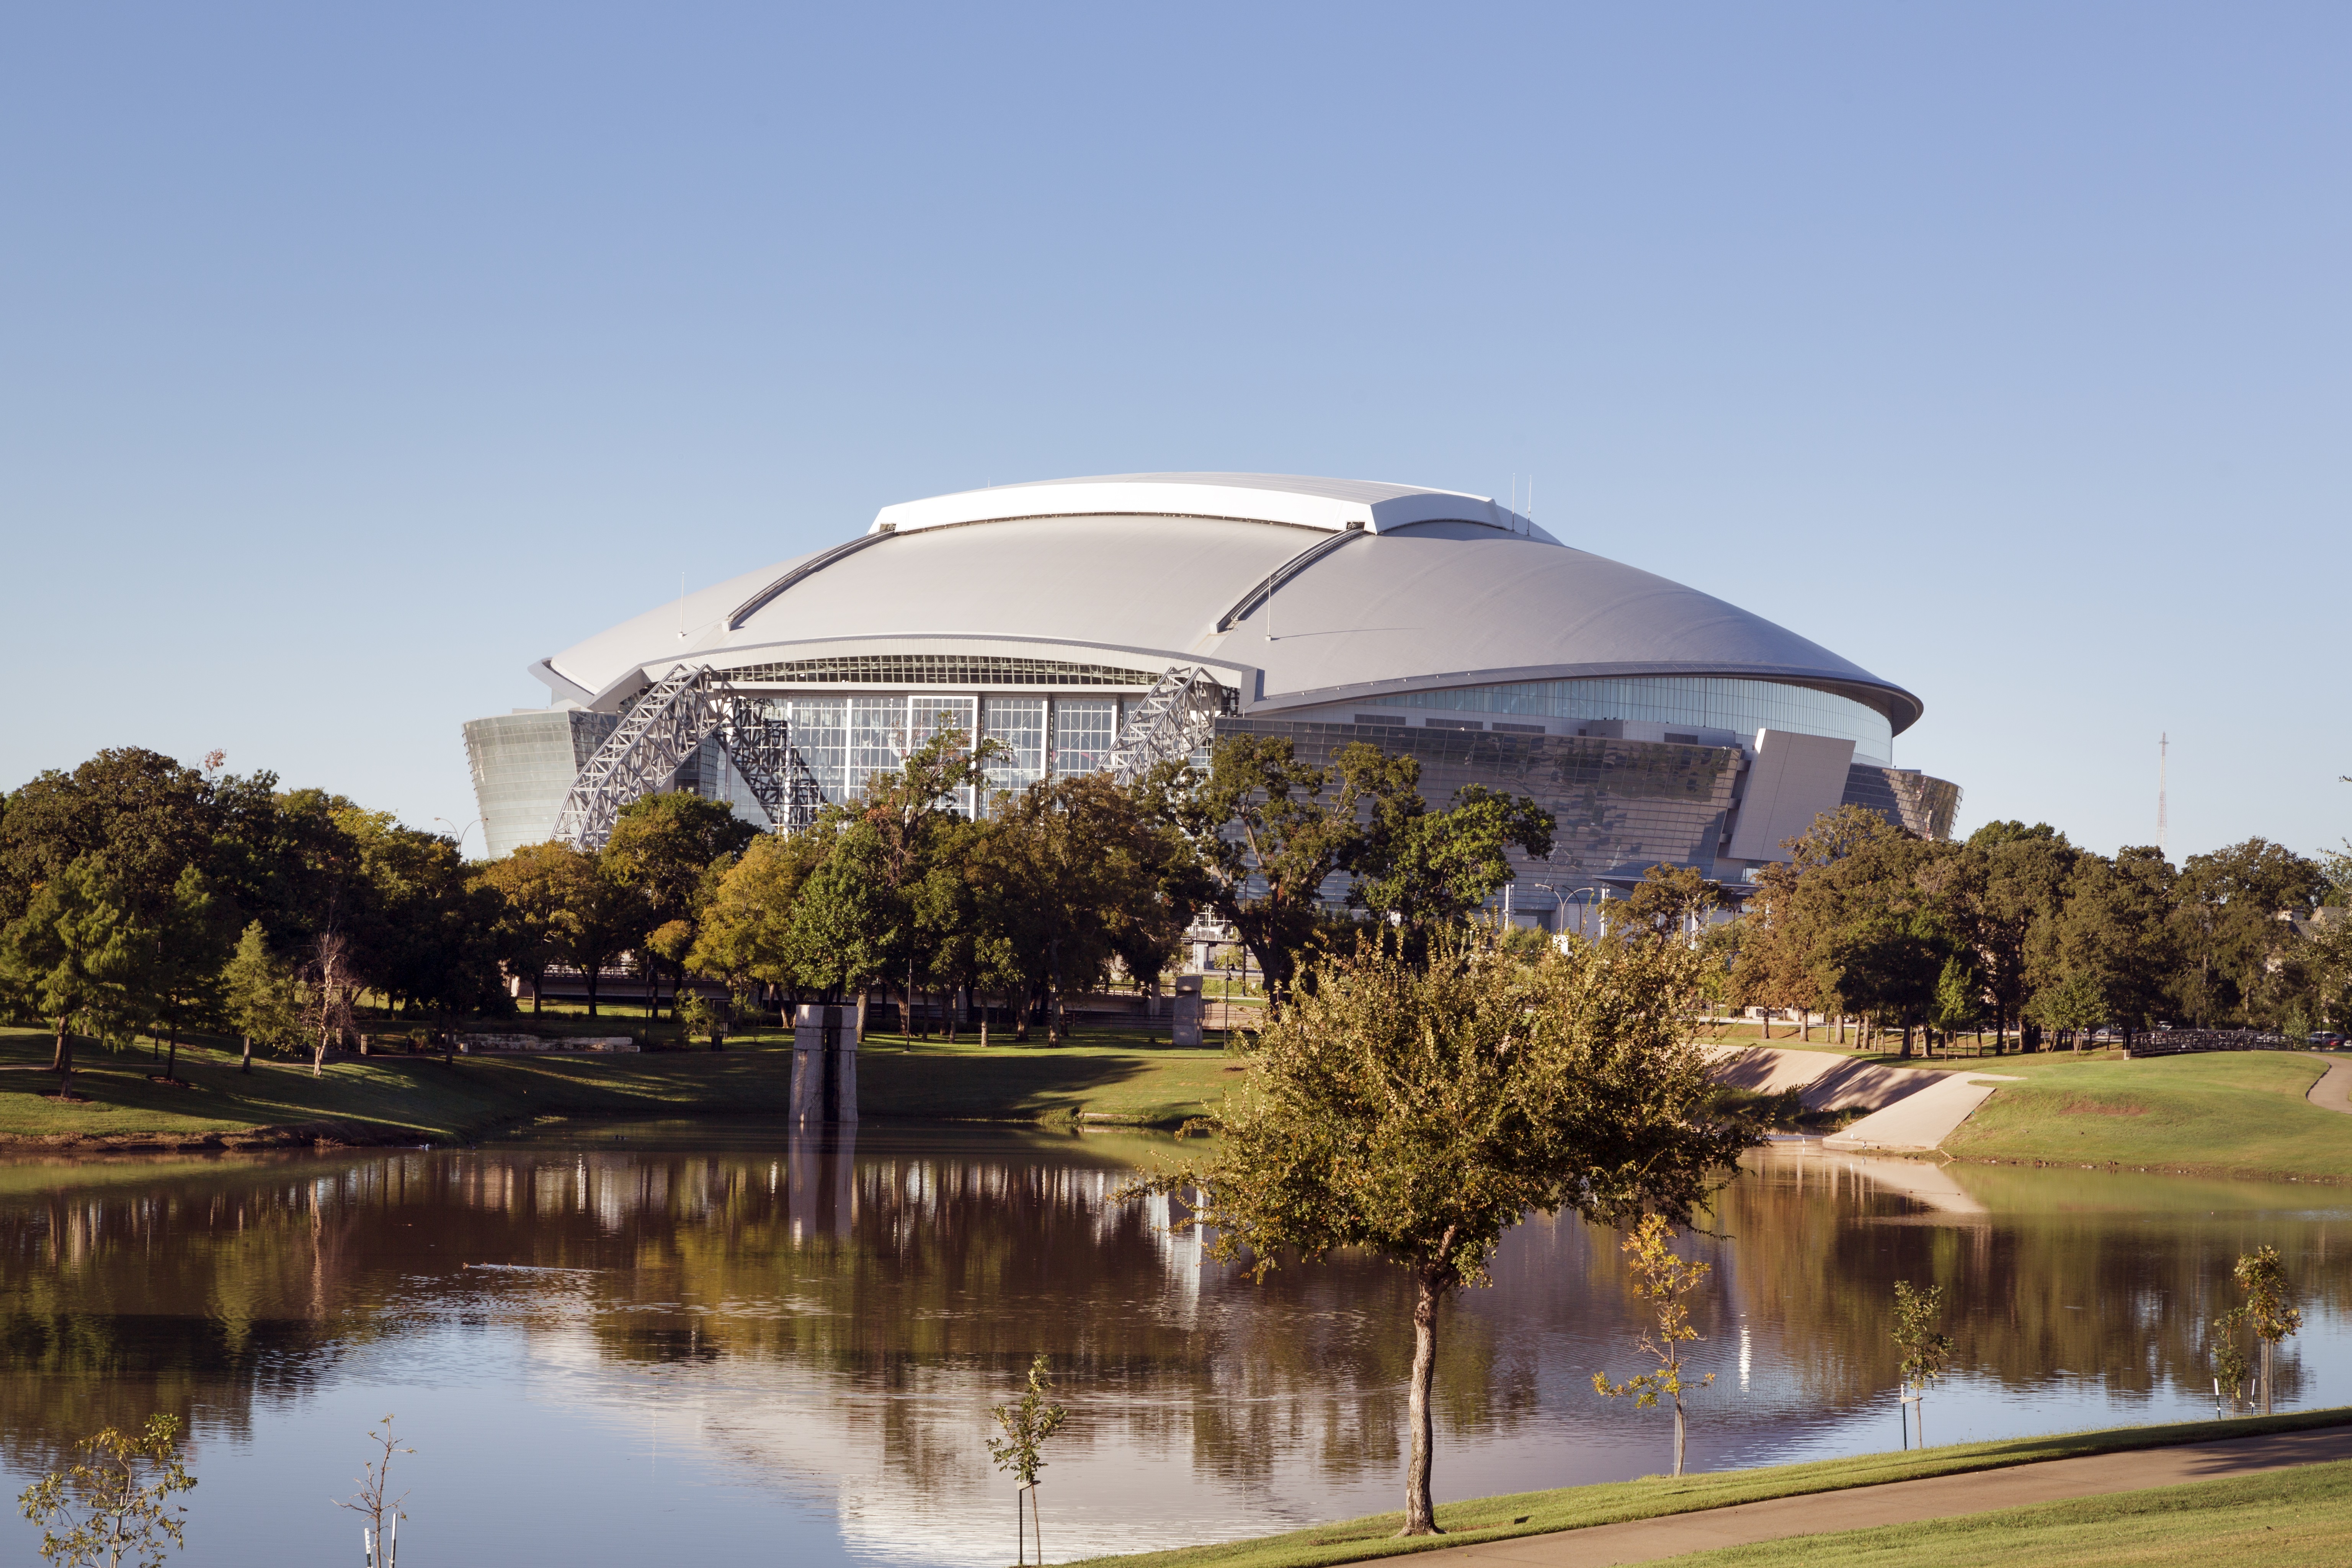
architecture, structure, sport, reflection, usa, professional, stadium, fan, arena, american football, pavilion, dome, estate, texas, dallas, sport venue